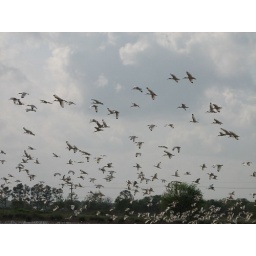
Flock of white ibis over crawfish field